Virginia in the American Civil War

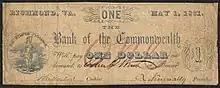
An 1861 Bank of the Commonwealth 1 dollar banknote

Virginia's ordinance of secession was ratified in a referendum held on May 23, 1861, by a vote of 132,201 to 37,451.